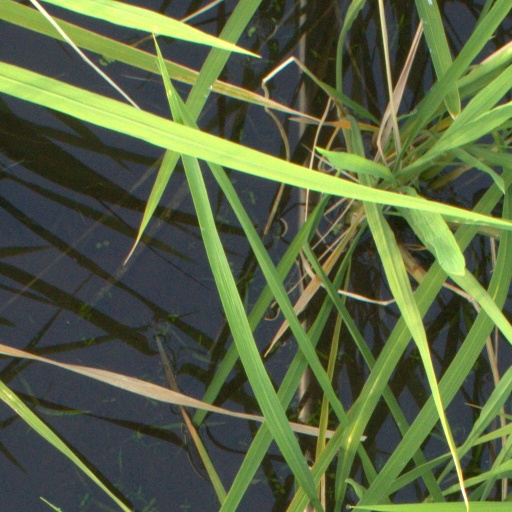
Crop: rice